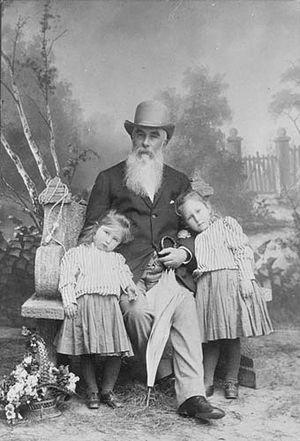
La famille Abrikossov est une dynastie de riches marchands de Russie qui furent jusqu'à la révolution d'octobre propriétaires de la « compagnie Alexeï Ivanovitch Abrikossov et Fils », célèbre pour ses produits exotiques et ses confiseries. Ils furent également de grands bienfaiteurs dans le domaine social. Un de leurs descendants est prix Nobel de physique, d'autres se sont illustrés dans le domaine de la médecine, du théâtre ou de la religion à l'instar de Anna Ivanovna Abrikossova, convertie au catholicisme.